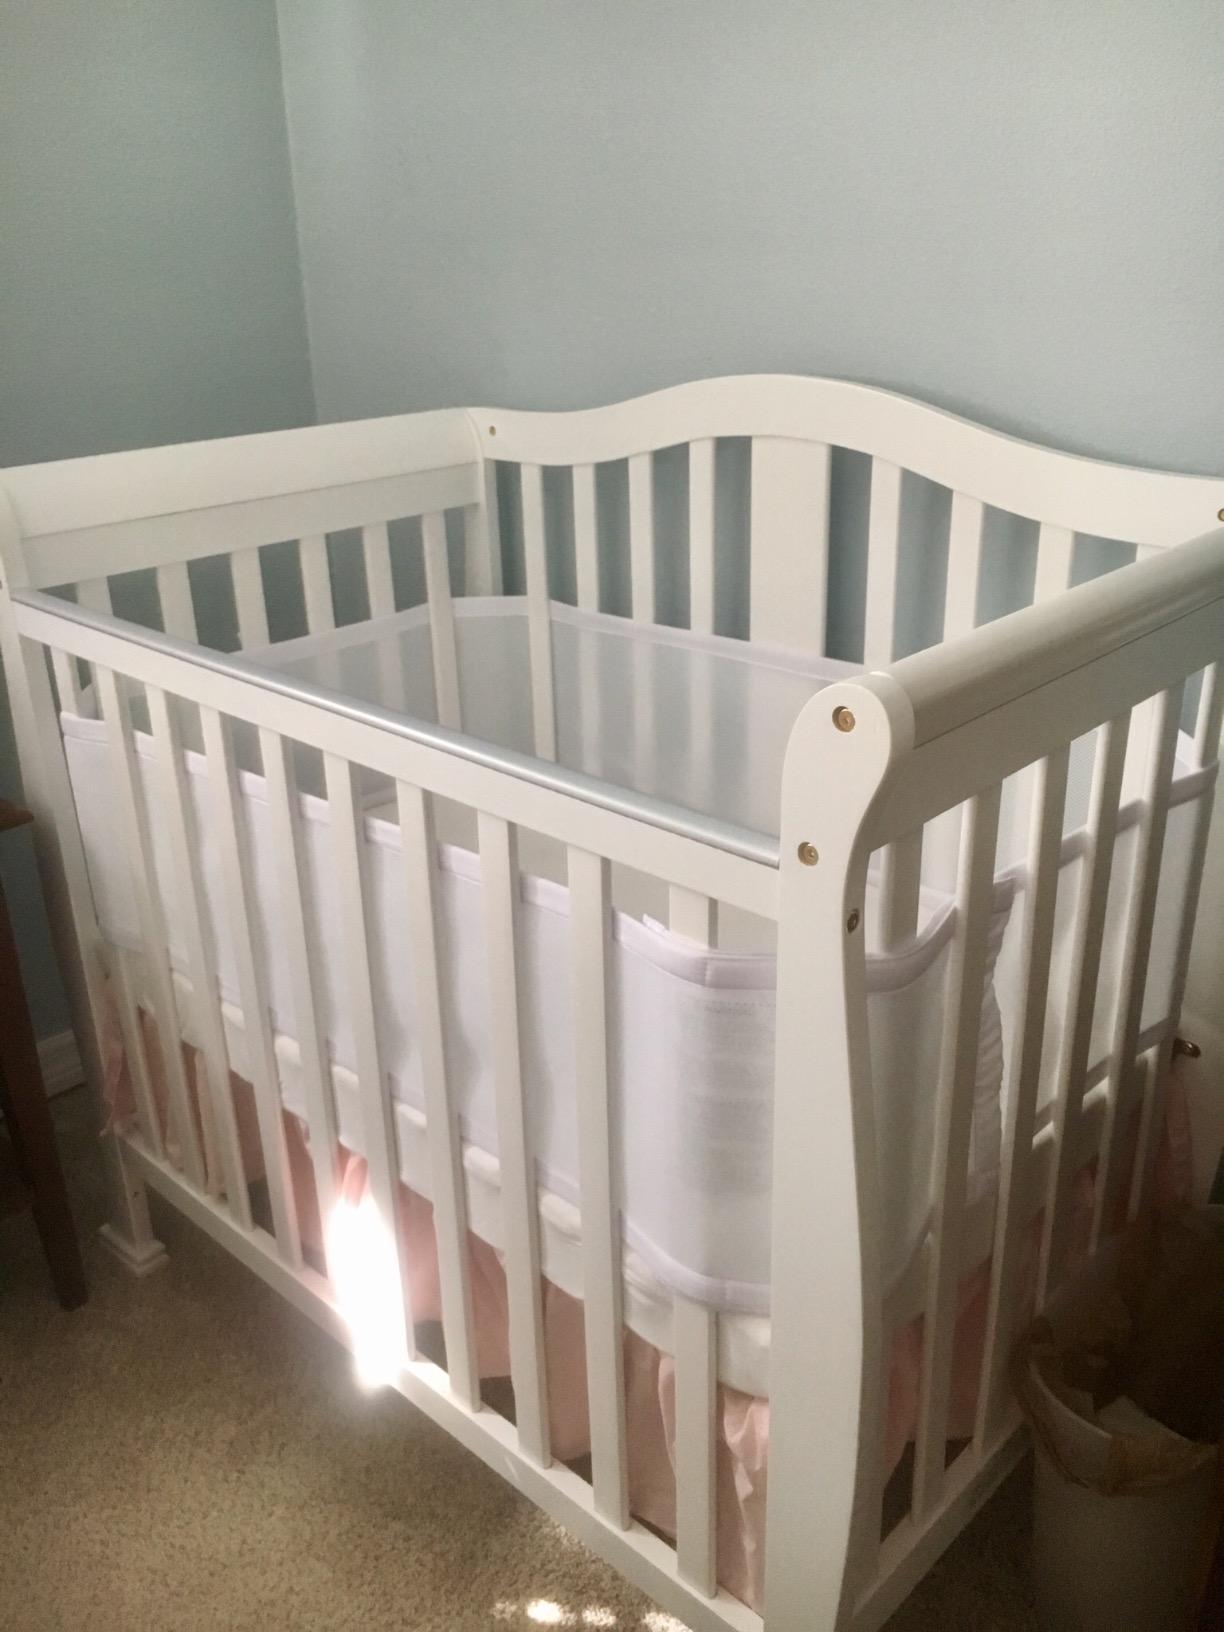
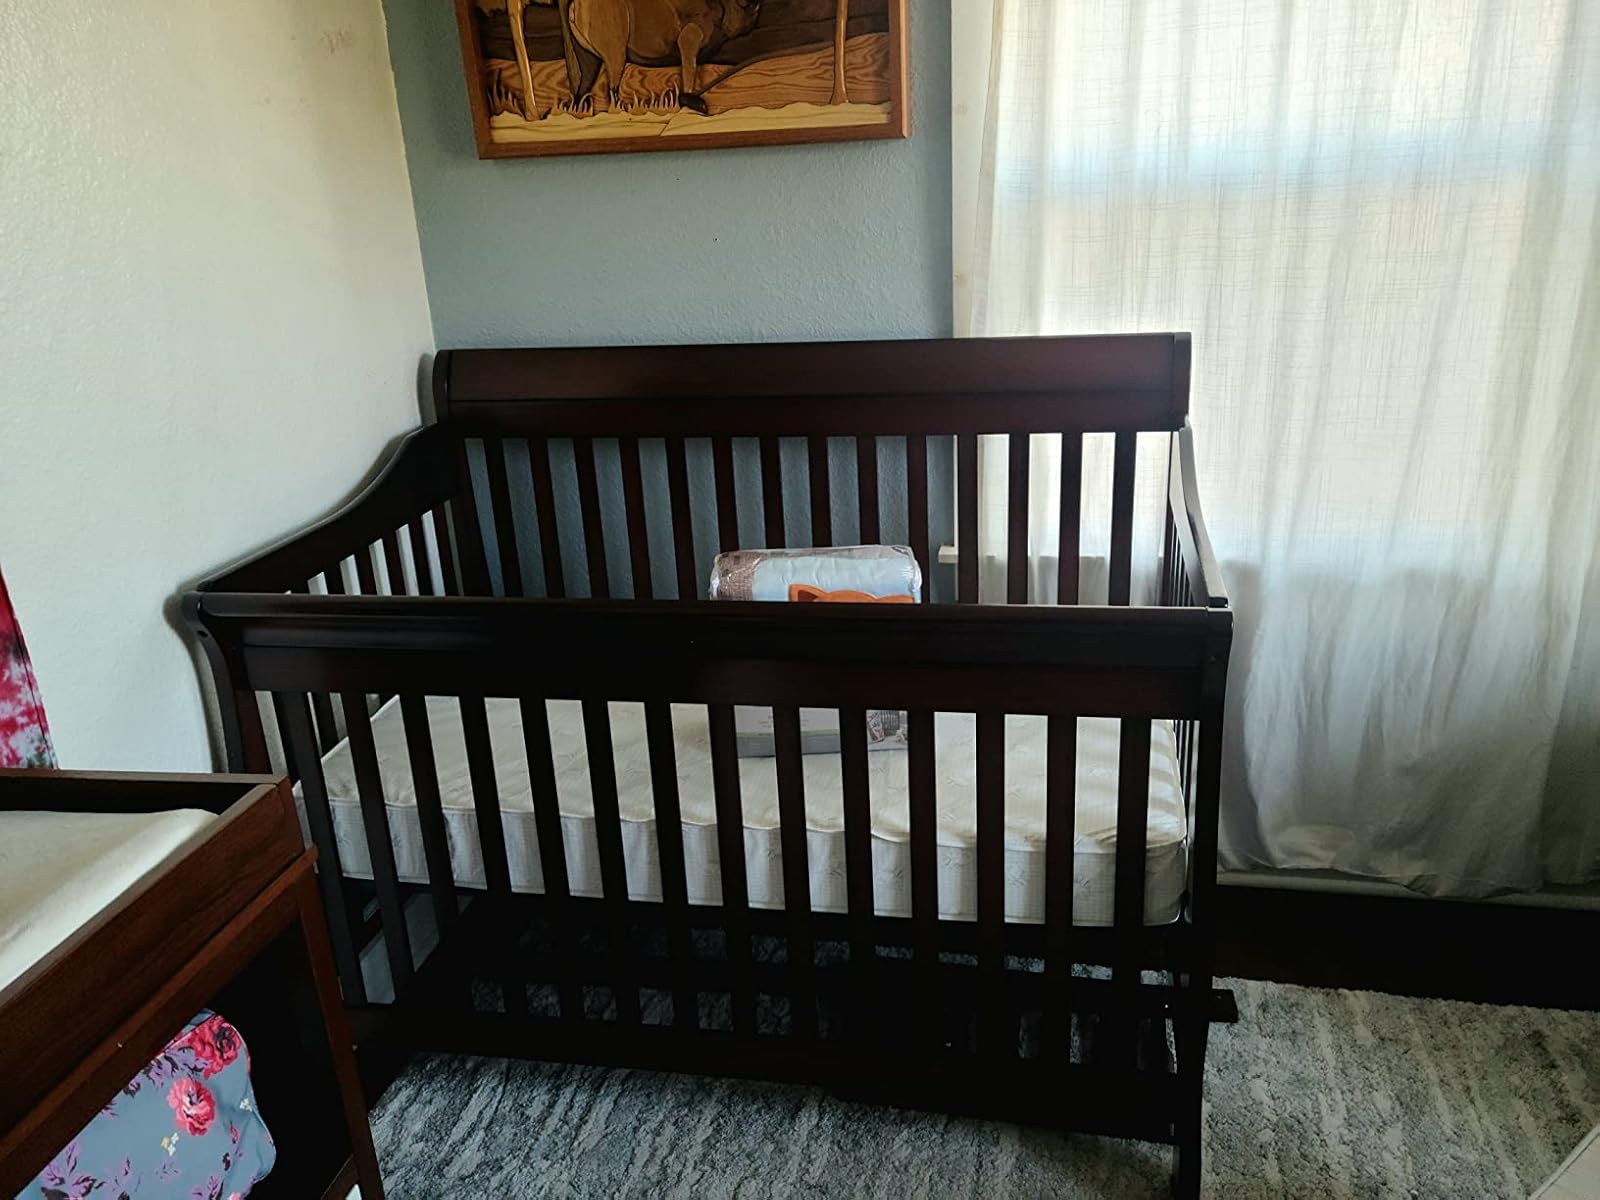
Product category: products_crib
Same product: no